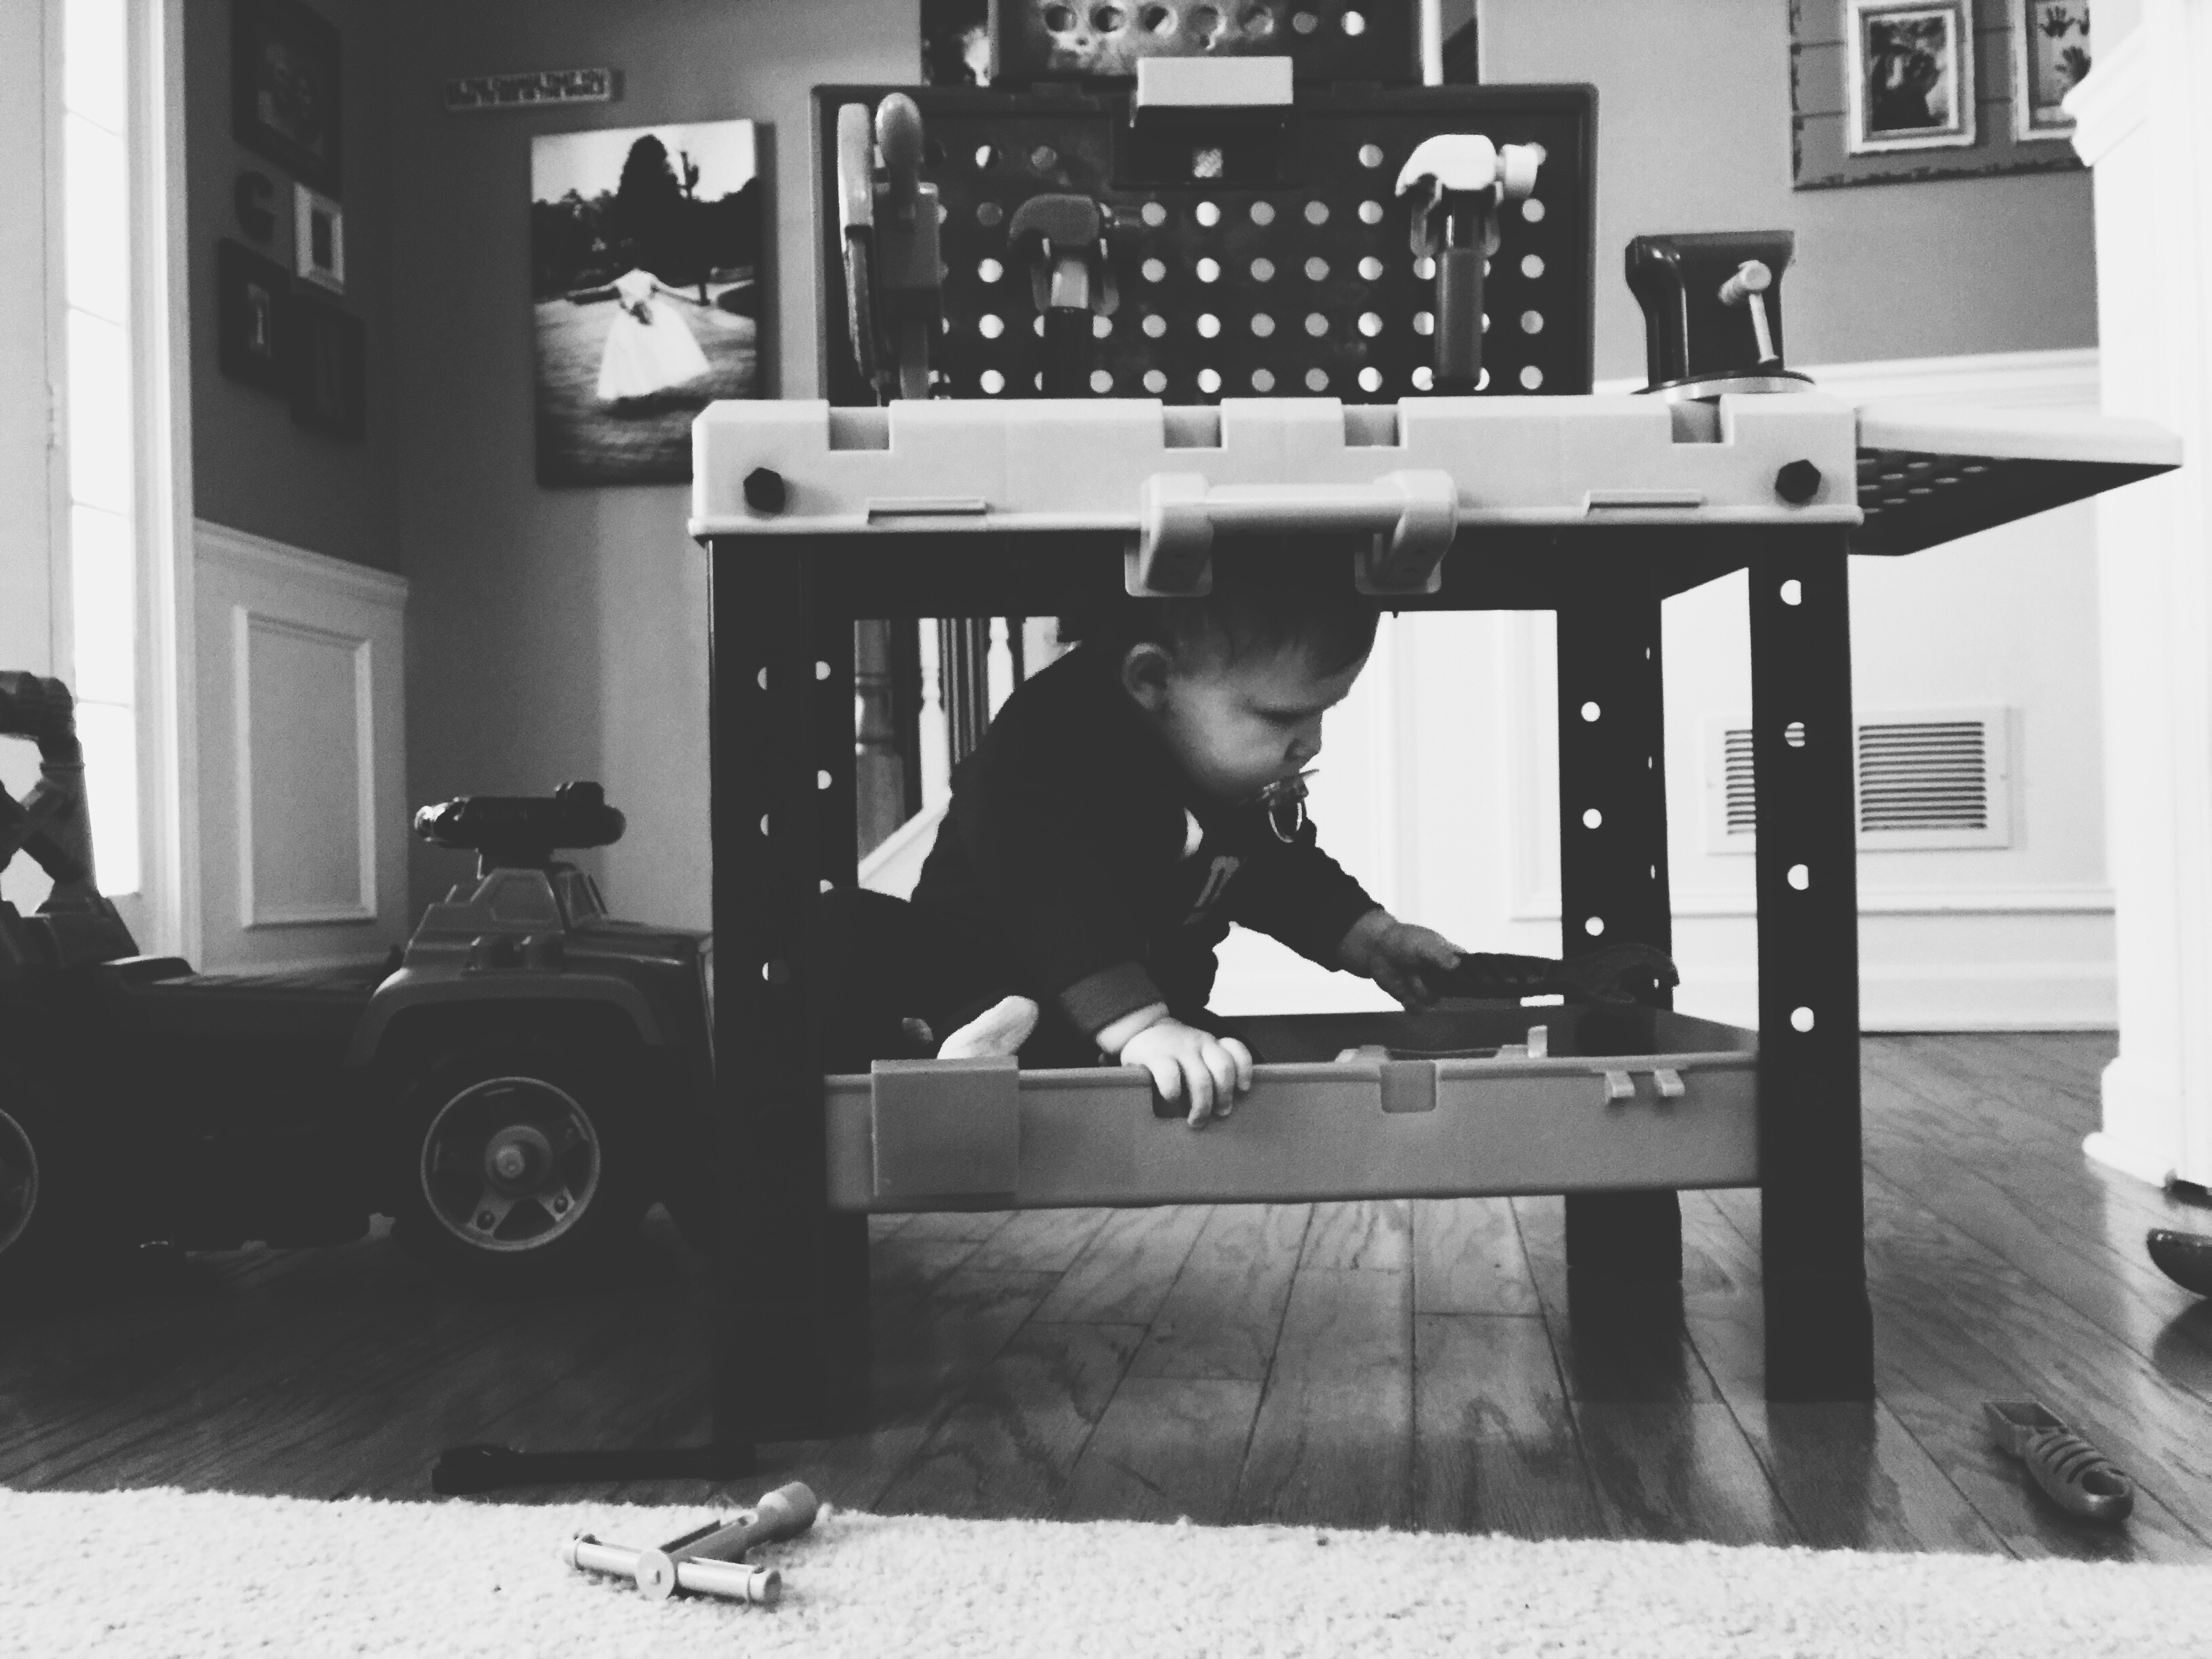
black and white, white, black, furniture, monochrome, photograph, monochrome photography, human positions